UGC 6665

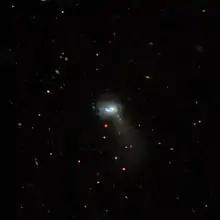
SDSS image of UGC 6665

UGC 6665 (Arp 161) is a spiral field galaxy in the constellation Virgo. It is an estimated 265 million light-years from the Milky Way, and is listed in Halton Arp's Atlas of Peculiar Galaxies as number 161.